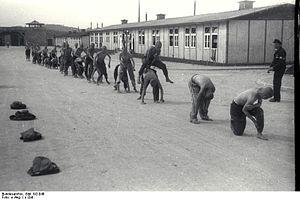
Le camp de Mauthausen était un camp de concentration instauré par le régime nazi du Troisième Reich autour des villages de Mauthausen et de St. Georgen/Gusen en Haute-Autriche à environ 22 km de Linz.